Maxwell D. Taylor

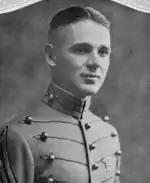
At West Point in 1922

Taylor was born in Keytesville, Missouri, the only child of attorney John Earle Maxwell Taylor and Pearle (Davenport) Taylor. He was raised in Kansas City, graduated from Northeast High School, and attended Kansas City Polytechnic Institute. In 1918, he passed competitive examinations for Congressional appointment by William Patterson Borland to either the United States Military Academy or United States Naval Academy and then passed the Military Academy entrance examination. Taylor attended West Point, graduated fourth in the Class of 1922, and was commissioned as a second lieutenant in the U.S. Army Corps of Engineers. He served in Hawaii with the 3rd Engineers from 1923 to 1926.